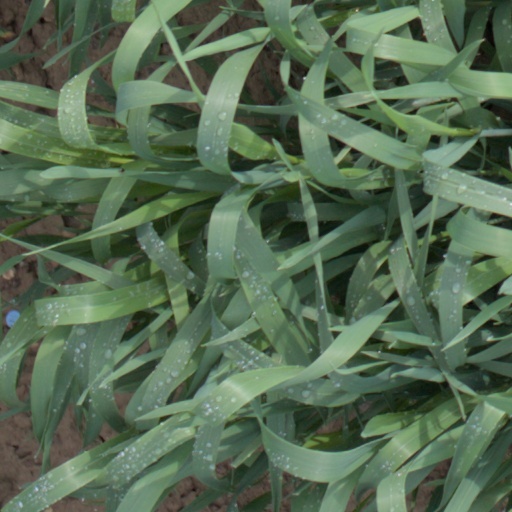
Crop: wheat